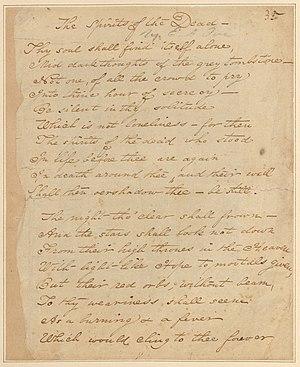
Edgar Allan Poe /ˈɛdɡɚ ˈælən poʊ/, né le 19 janvier 1809 à Boston et mort à Baltimore le 7 octobre 1849, est un poète, romancier, nouvelliste, critique littéraire, dramaturge et éditeur américain, ainsi que l'une des principales figures du romantisme américain. Connu surtout pour ses contes — genre dont la brièveté lui permet de mettre en valeur sa théorie de l'effet, suivant laquelle tous les éléments du texte doivent concourir à la réalisation d'un effet unique — il a donné à la nouvelle ses lettres de noblesse et est considéré comme l’inventeur du roman policier. Nombre de ses récits préfigurent les genres de la science-fiction et du fantastique.